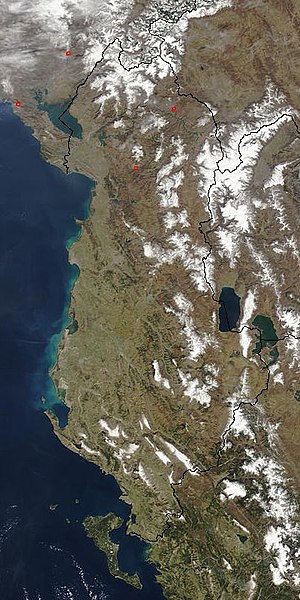
Albanien / Geografi
Satellitbillede af Albanien
Albanien, officielt Republikken Albanien, er en suveræn stat i Sydøsteuropa. Albanien er omgivet af Montenegro i nordvest, Kosovo i nordøst, Republikken Nordmakedonien i øst og Grækenland i syd og sydøst. Det har en kyst til Adriaterhavet i vest og sydvest. Landet er mindre end 72 kilometer fra Italien over Otrantostrædet, som forbinder Adriaterhavet til det Ioniske Hav.